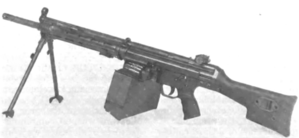
À l'image du couple HK G3/HK21, la HK23 est la mitrailleuse de la famille du fusil d'assaut HK33. Sa diffusion a été limitée par l'apparition de la FN Minimi. Elle a depuis cédée sa place dans le catalogue du fabricant d'armes allemand à la HK MG43.